SS Pendleton

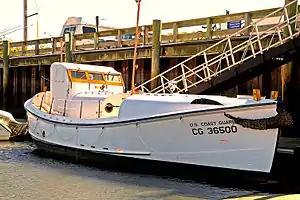
Coast Guard Motor Lifeboat "CG 36500" now a museum boat

On 18 February 1952, while en route from New Orleans to Boston, "Pendleton" broke in two in a gale south of Cape Cod, Massachusetts. The break up happened suddenly when the ship nosed down, and because of which, there was no time to send a distress signal as the radio room in the bow was cut off from power in the stern. A United States Coast Guard Consolidated PBY Catalina aircraft was diverted from searching for another T2 tanker, , to search for "Pendleton", and located both sections. Originally, the Coast Guard believed only "Fort Mercer" broke in two, since it was able to get an SOS off. It was not until the Catalina plane happened upon the bow that the Coast Guard realized that they were dealing with two ships that had broken in two. The Coast Guard motor lifeboat captained by Boatswain's Mate, First Class Bernard Webber was dispatched by commanding officer Daniel Webster Cluff from the USCG station at Chatham, Massachusetts.